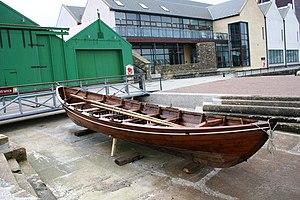
Un sixareen ou sixern est un type de bateau de pêche traditionnel à voiles et rames plus grand qu'un yoal, utilisé autour des îles Shetland entre le XVIIIᵉ et le XIXᵉ siècle. Les premiers sixareen ont été, comme le yoal, importés de Norvège jusqu’au milieu du XIXᵉ siècle.